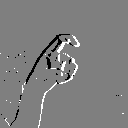
ASL letter: x